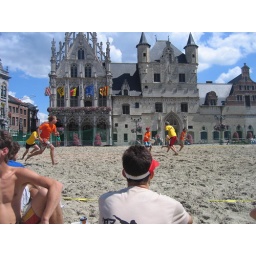
Second edition of the freespect beach tournament in Mechelen&amp;quot;Smack The Beach Up&amp;quot;this time it was a hat tournament.